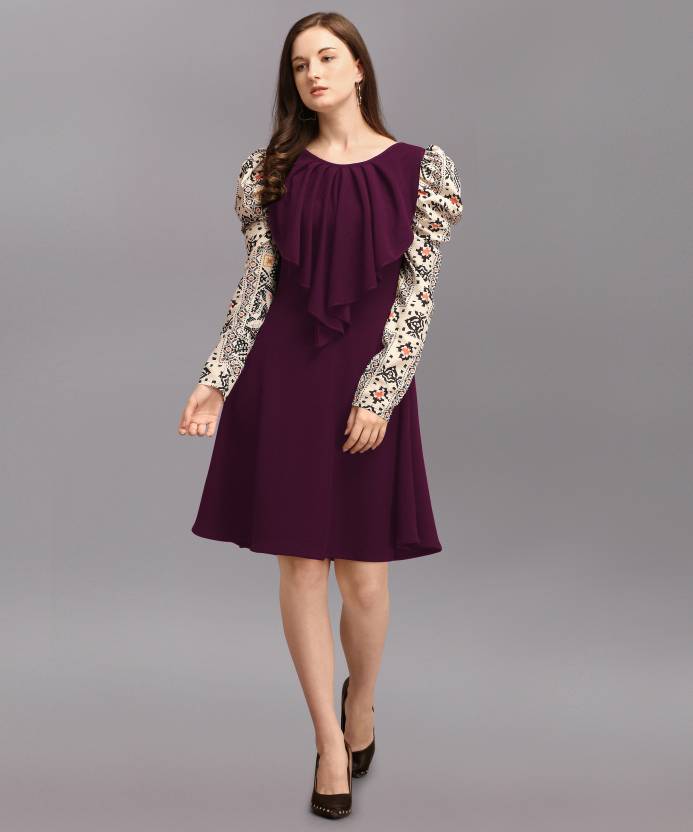
Product: Women Fit and Flare Purple Dress
Price: ₹399
Colors: Purple
Pattern: Solid